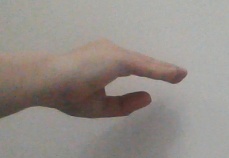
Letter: jeem